Plechelm

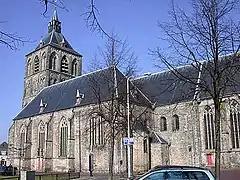
Basilica of St. Plechelm, Oldenzaal

Plechelm was greatly honored at Sint Odiliënberg, and Ruramonde. With the invasion of the Normans in the middle of the ninth century, the relics of Wiro, Plechelm, and Otger were moved to Utrecht. Plechelm was canonized by Pope Agapetus II about 950. In 954 Bishop Balderic of Utrecht had the relics of Plechelm transferred to the Basilica of St. Plechelm in Oldenzaal which he had built to enshrine the remains.